Gerber Reservoir

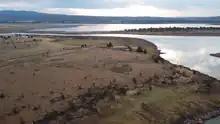
Aerial view of Gerber Reservoir boat ramp

The vegetation in the coniferous forest is dominated by ponderosa pine. Other tree species found in the watershed are lodgepole pine, sugar pine, white fir, and incense cedar. The forest understory include mountain mahogany, big sagebrush, low sagebrush, rabbitbrush, bitterbrush, and manzanita. Other common forest plants include ceanothus, huckleberry, snowberry, blue elderberry, chokecherry, twinberry, and serviceberry. Flowering plants include lupine, vetch, asters, biscuitroot, balsamroot, wild strawberry, yarrow, and dandelion. Grasses found in the forested areas include Idaho fescue, intermediate wheatgrass, bluebunch wheatgrass, bottlebrush squirreltail, and Thurber needlegrass. Invasive species include Kentucky bluegrass and cheatgrass brome. There are also quaking aspen in the upland meadows areas dispersed within the pine forest portion of the watershed.